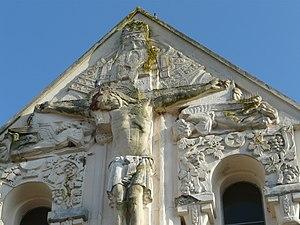
L'église de Villers-Plouich (Nord), construite en 1930 sur les plans de Pierre Leprince-Ringuet (détail de la façade)
Villers-Plouich est une commune française située dans le département du Nord, en région Hauts-de-France.